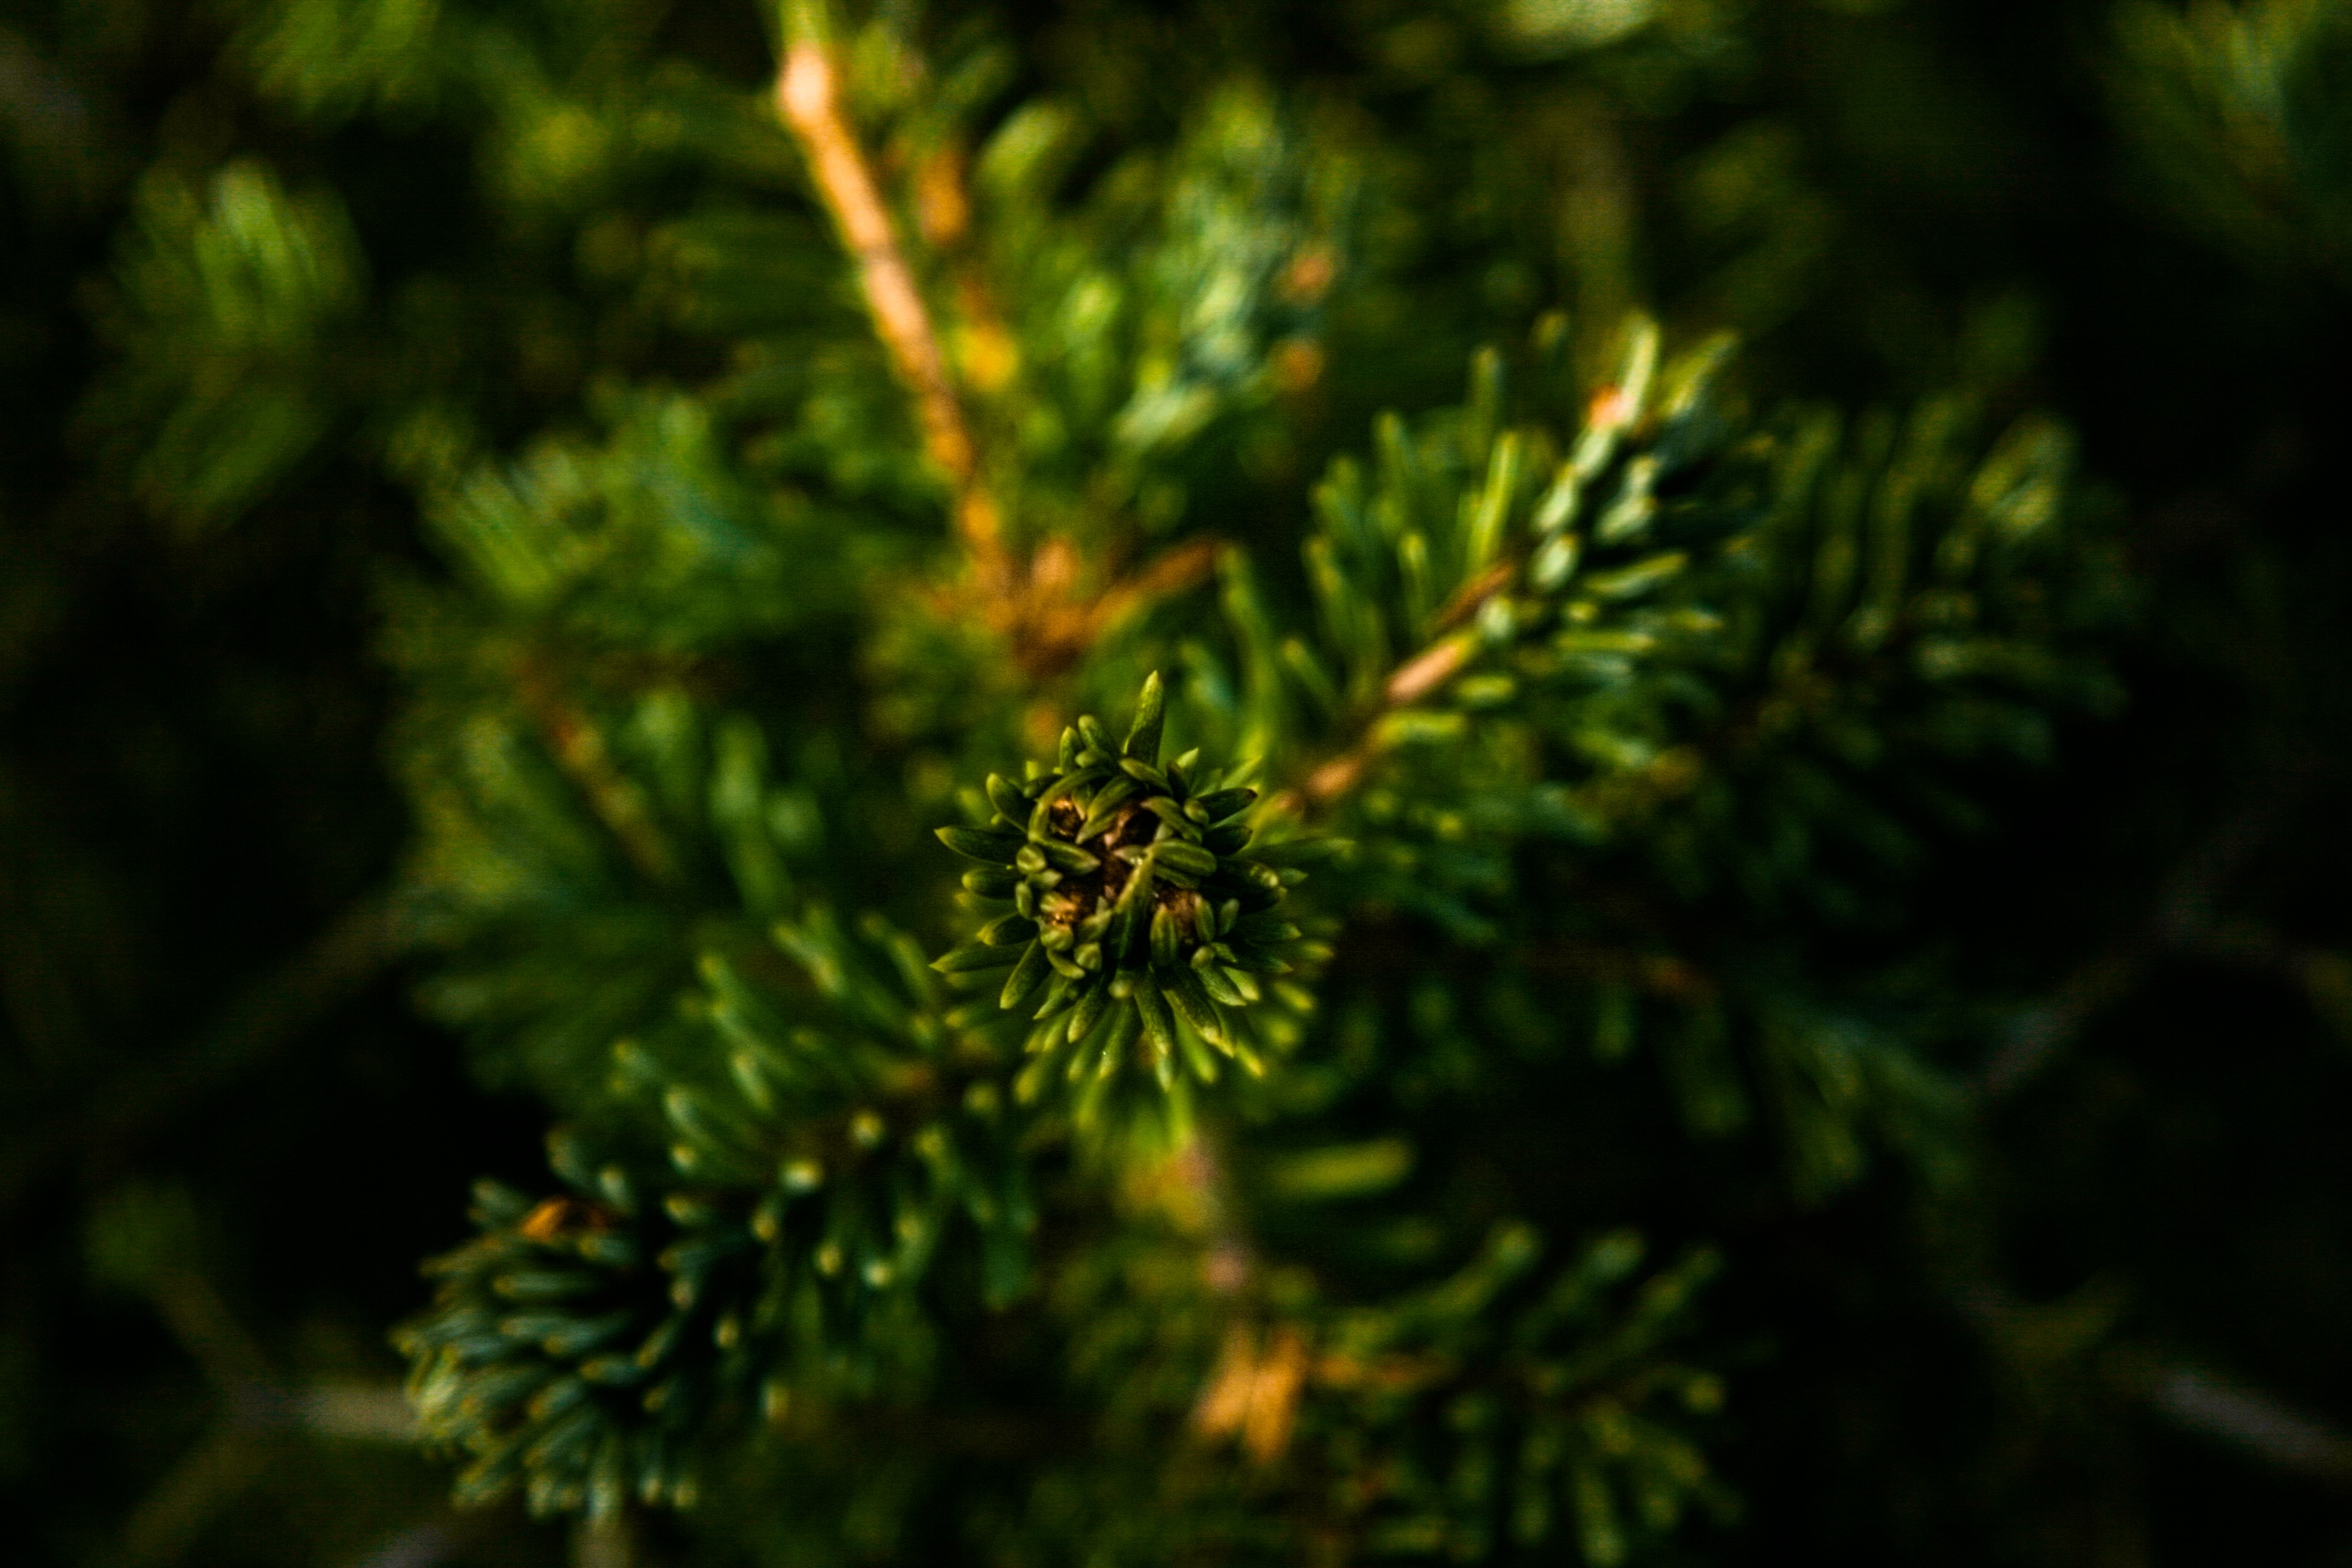
tree, nature, branch, growth, plant, leaf, flower, pine, green, evergreen, botany, fir, flora, conifer, spruce, larch, ecosystem, macro photography, pine family, woody plant, temperate coniferous forest, land plant